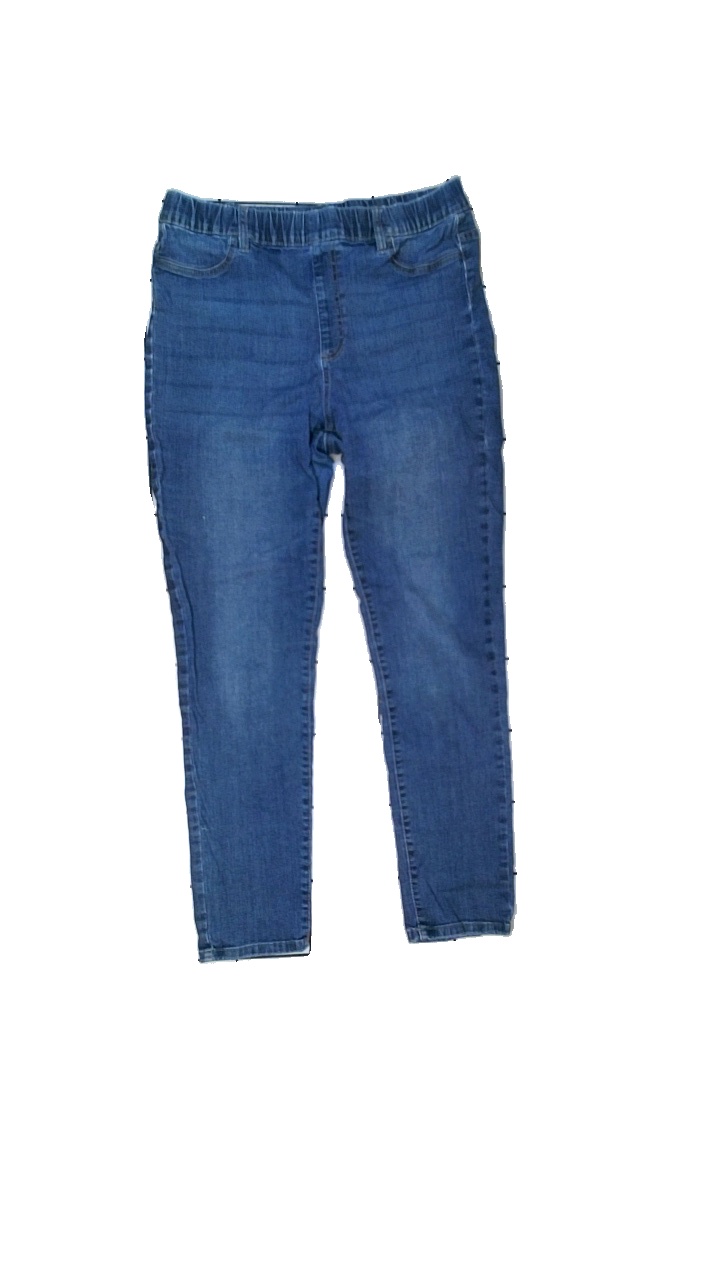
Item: Trousers (Men)
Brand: Kappahl
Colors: Blue
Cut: Regular
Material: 83% cotton, 15% polyester, 2% elastane
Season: All
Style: Denim
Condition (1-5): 3
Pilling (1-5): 4
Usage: Reuse
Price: <50